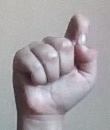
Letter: fa